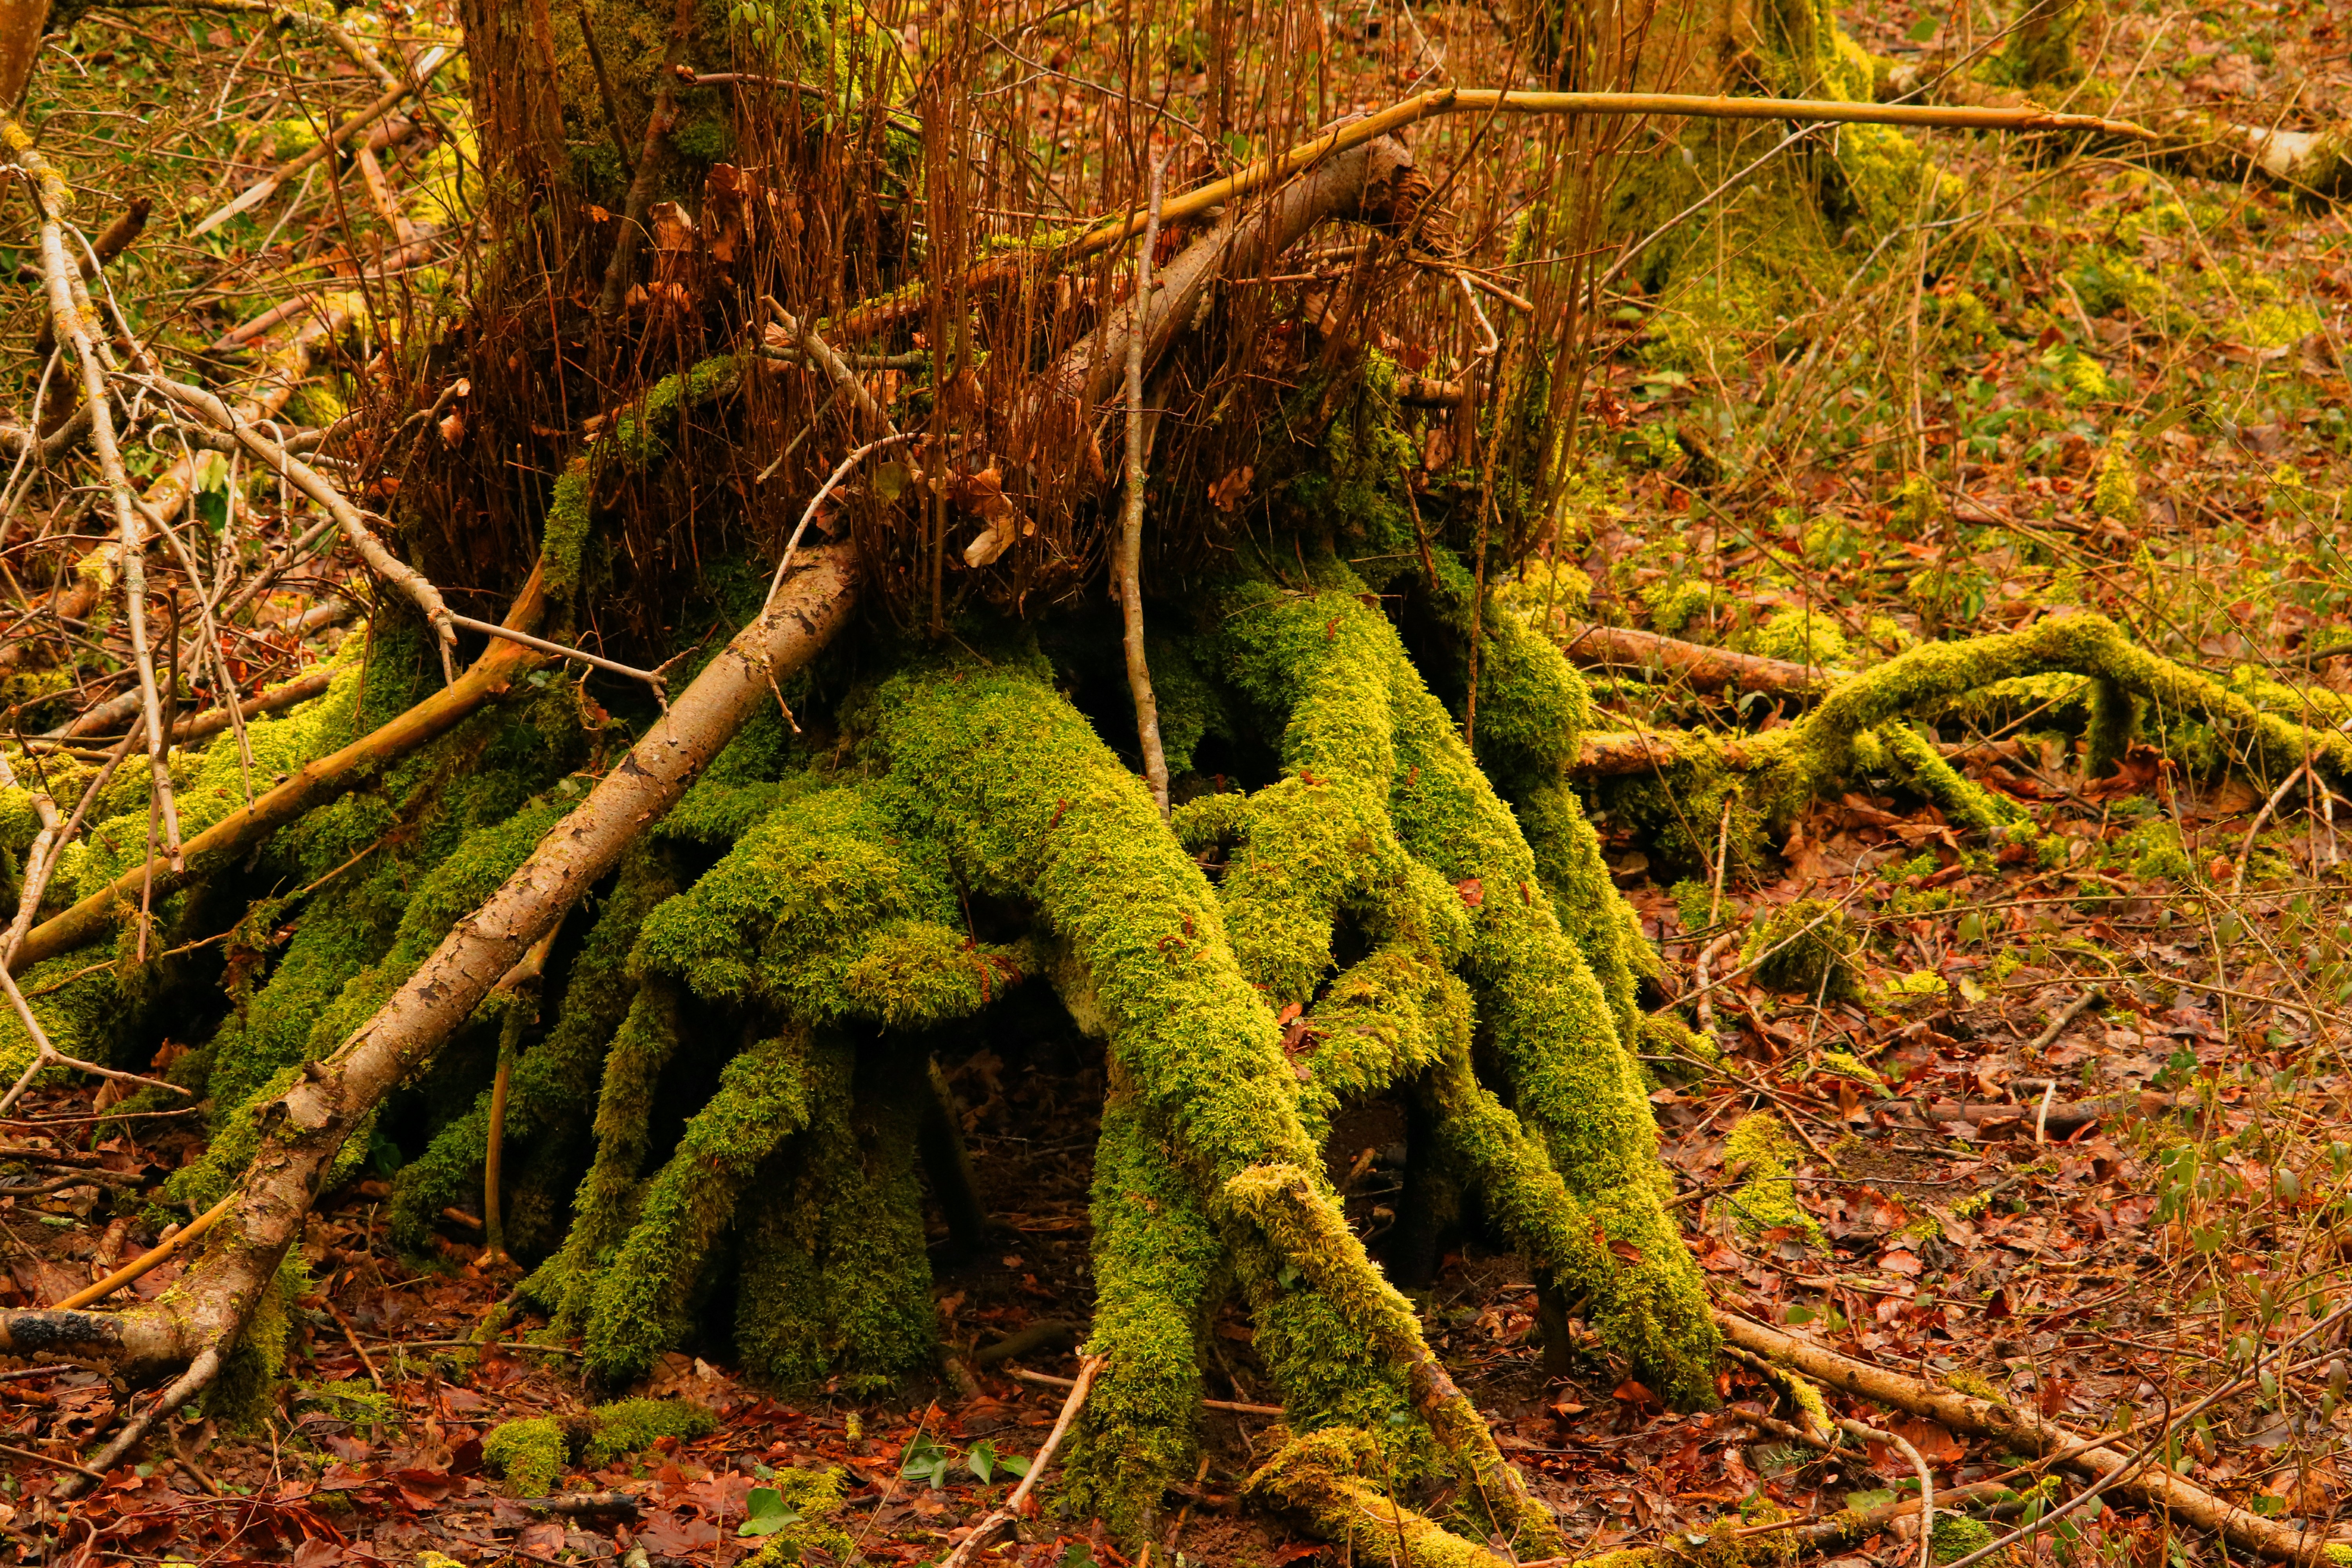
tree, nature, forest, branch, plant, sunlight, leaf, flower, trunk, old, moss, bark, log, spring, green, jungle, natural, autumn, botany, flora, season, root, tribe, spruce, vegetation, rainforest, deciduous, beautiful, grove, woodland, habitat, tree bark, ecosystem, natureworld, biome, old growth forest, natural environment, plant stem, woody plant, temperate broadleaf and mixed forest, temperate coniferous forest, land plant